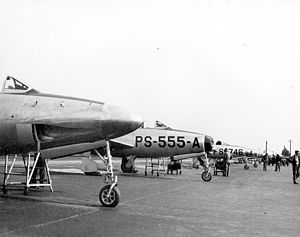
Republic F-84 Thunderjet / Varianter / Varianter med lige vinger
XP-84A i forgrunden, bagved YP-84A.
"Republic F-84 Thunderjet var en jetdreven jagerbomber designet og bygget i USA. Den opstod i 1944 som et United States Army Air Forces forslag til en ""dagjager"" og fløj første gang i 1946. Selvom den kom i tjeneste i 1947, var Thunderjet plaget af så mange strukturelle problemer og motorproblemer, at en statusopgørelse i 1948 af U.S. Air Force erklærede flyet ude af stand til at udføre sine tiltænkte roller, og det blev overvejet at droppe flyet. Flyet blev ikke anset som fuldt operativt, før F-84D-modellen kom i 1949, og designet kunne først siges at være modent med fremkomsten af F-84G i 1951. I 1954 fik den retvingede Thunderjet selskab af den pilvingede F-84F Thunderstreak jager og RF-84F Thunderflash fotorekognosceringsflyet.